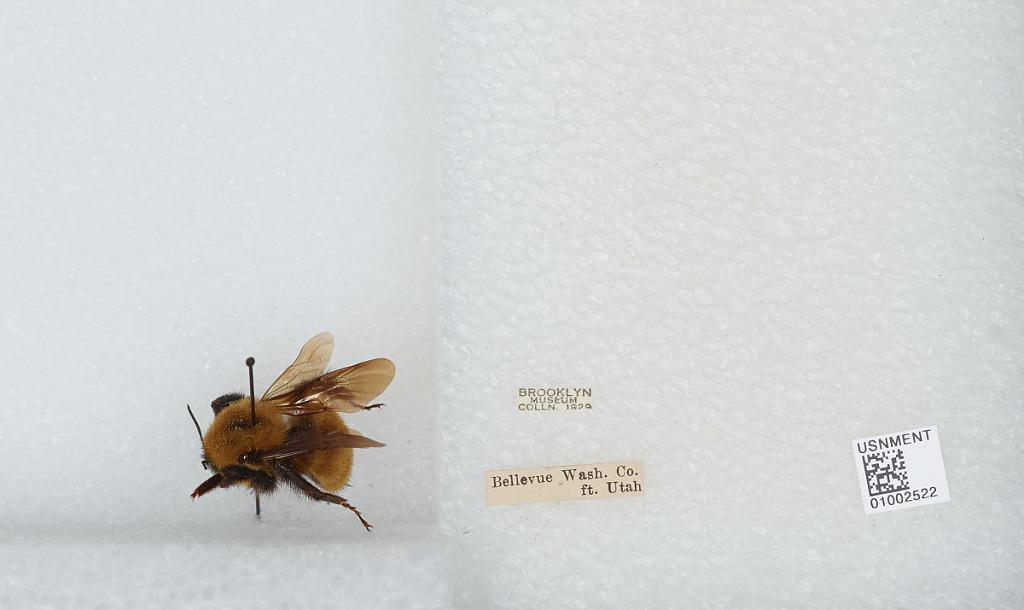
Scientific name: Bombus (Fervidobombus) fervidus fervidus (Fabricius)
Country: United States
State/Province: Utah
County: Washington
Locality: Bellevue
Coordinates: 37.3408, -113.274